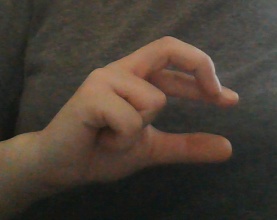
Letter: thal